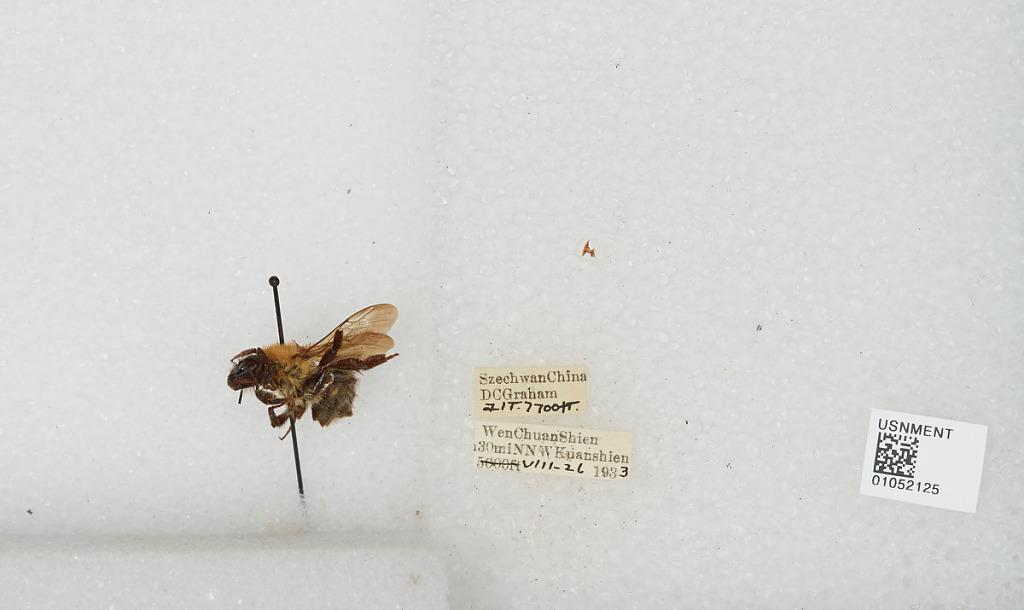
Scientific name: Bombus sp.
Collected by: D. Graham
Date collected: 1933-8-26
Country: China
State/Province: Sichuan
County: Wenchuan Xian
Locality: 30mi NNW Kuanshien